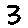
Label: 3